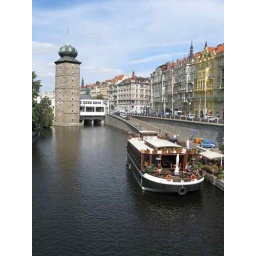
dinner on the river in this boat